List of merchant navy capacity by country

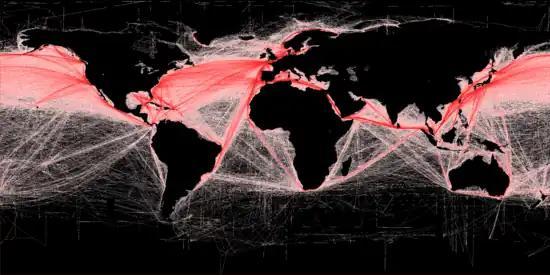
Present-day merchant shipping in the world's oceans

List of merchant navy capacity by flag is a list of the world foremost fleets of registered trading vessels ranked in both gross tonnage (GT) and deadweight tonnage (DWT) sorted by flag state. The table is based on the annual maritime shipping statistics provided by the British Government and the Department for Transport. It is complete and correct for the year ending 2012. Statistics are published on an annual basis every September. 2022 numbers are given for actual country of ownership for dwt tonnage.